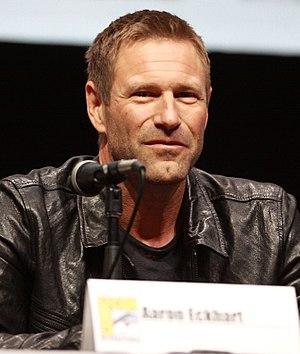
Aaron Eckhart est un acteur, réalisateur et producteur américain né le 12 mars 1968 à Cupertino, en Californie. Malgré une filmographie assez remplie, il est surtout connu pour avoir incarné Harvey Dent, alias Double-Face, l'ancien procureur devenu ennemi de Batman, dans The Dark Knight : Le Chevalier noir en 2008.